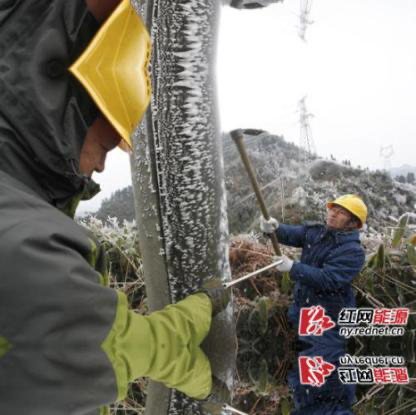
Objects in the image:
label: helmet
label: helmet
label: helmet